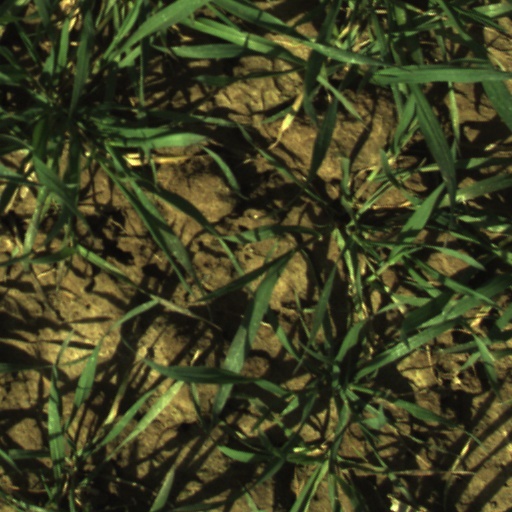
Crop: wheat